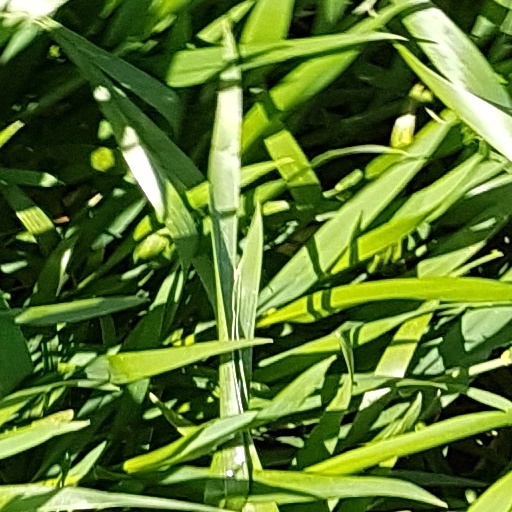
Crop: wheat